Music of the United States

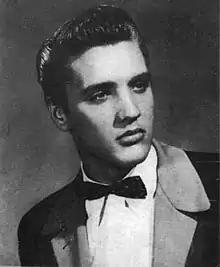
Singer Elvis Presley was one of the most successful music artists of the 20th century, he is often referred to as "the King of Rock and Roll", or simply, "the King".

Folk music in the US is varied across the country's numerous ethnic groups. The Native American tribes each play their own varieties of folk music, most of it spiritual in nature. African American music includes blues and gospel, descendants of West African music brought to the Americas by slaves and mixed with Western European music. During the colonial era, English, French and Spanish styles and instruments were brought to the Americas. By the early 20th century, the United States had become a major center for folk music from around the world, including polka, Ukrainian and Polish fiddling, Ashkenazi, Klezmer, and several kinds of Latin music.